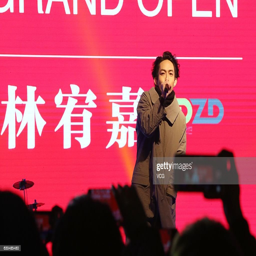
singer performs at a commercial activity .